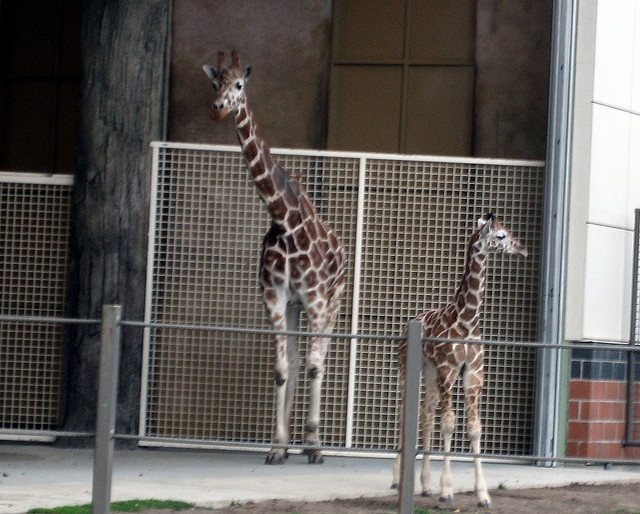
A couple of giraffe standing next to each other near  a fence.
Two giraffes, one fully-grown and one not, in an enclosure.
The two giraffes stand next to each other in front of the gate.
Two young giraffes stand behind the gate of an enclosure.
Two giraffes in an enclosure at the zoo.